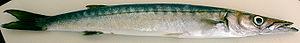
Barracuda de Méditerranée (Sphyraena sphyraena) capturé à la pêche à la traine, en kayak, à 300 mètres de la côte, le 29 juillet 2006.